Johnson City, New York

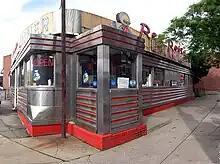
The former Red Robin Diner in downtown Johnson City

As of the census of 2020, there were 15,343 people, 6,678 households, and 3,651 families residing in the village. The population density was . There were 7,650 housing units at an average density of . The racial makeup of the village was 81.1% White, 5.9% African American, 0.3% Native American, 6.4% Asian, 0.0% Pacific Islander, 0.84% from other races, and 4.9% from two or more races. Hispanic or Latino of any race were 6.6% of the population.